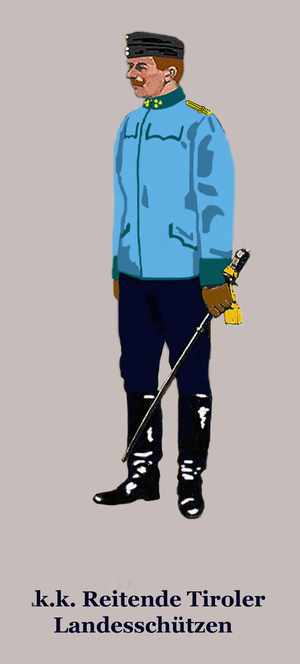
Lieutenant des chasseurs a cheval de Tirol
L'Armée territoriale impériale-royale autrichienne, ou Landwehr autrichienne, est l'une des trois composantes de l'armée de terre austro-hongroise qui exista de 1867 à 1918, date de la chute de l'empire.